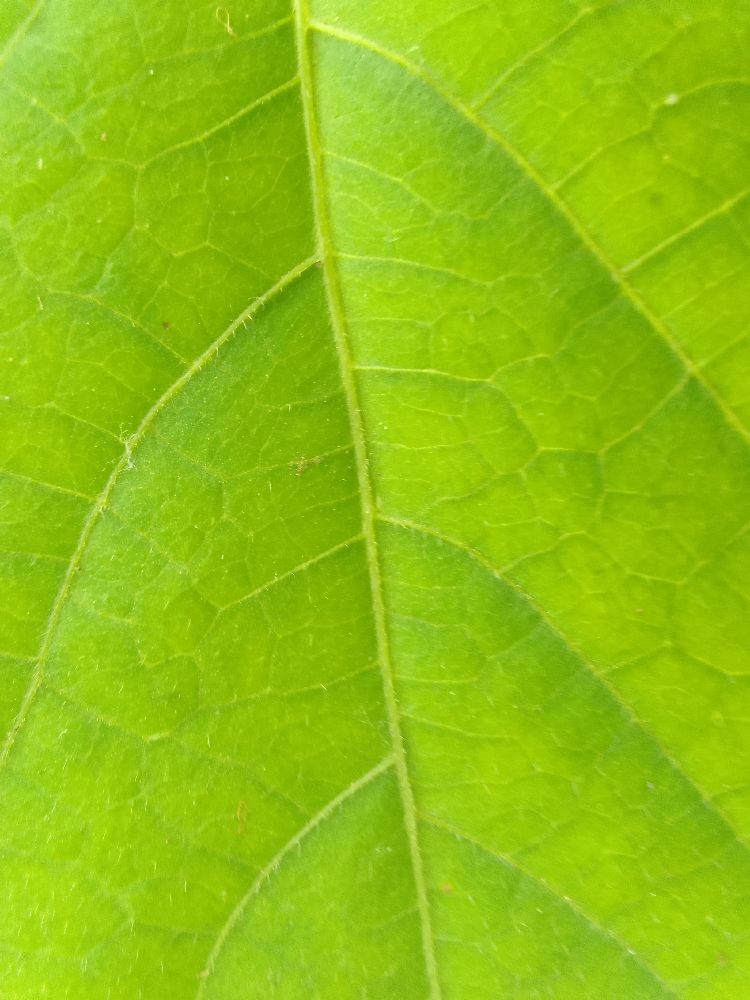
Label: healthy